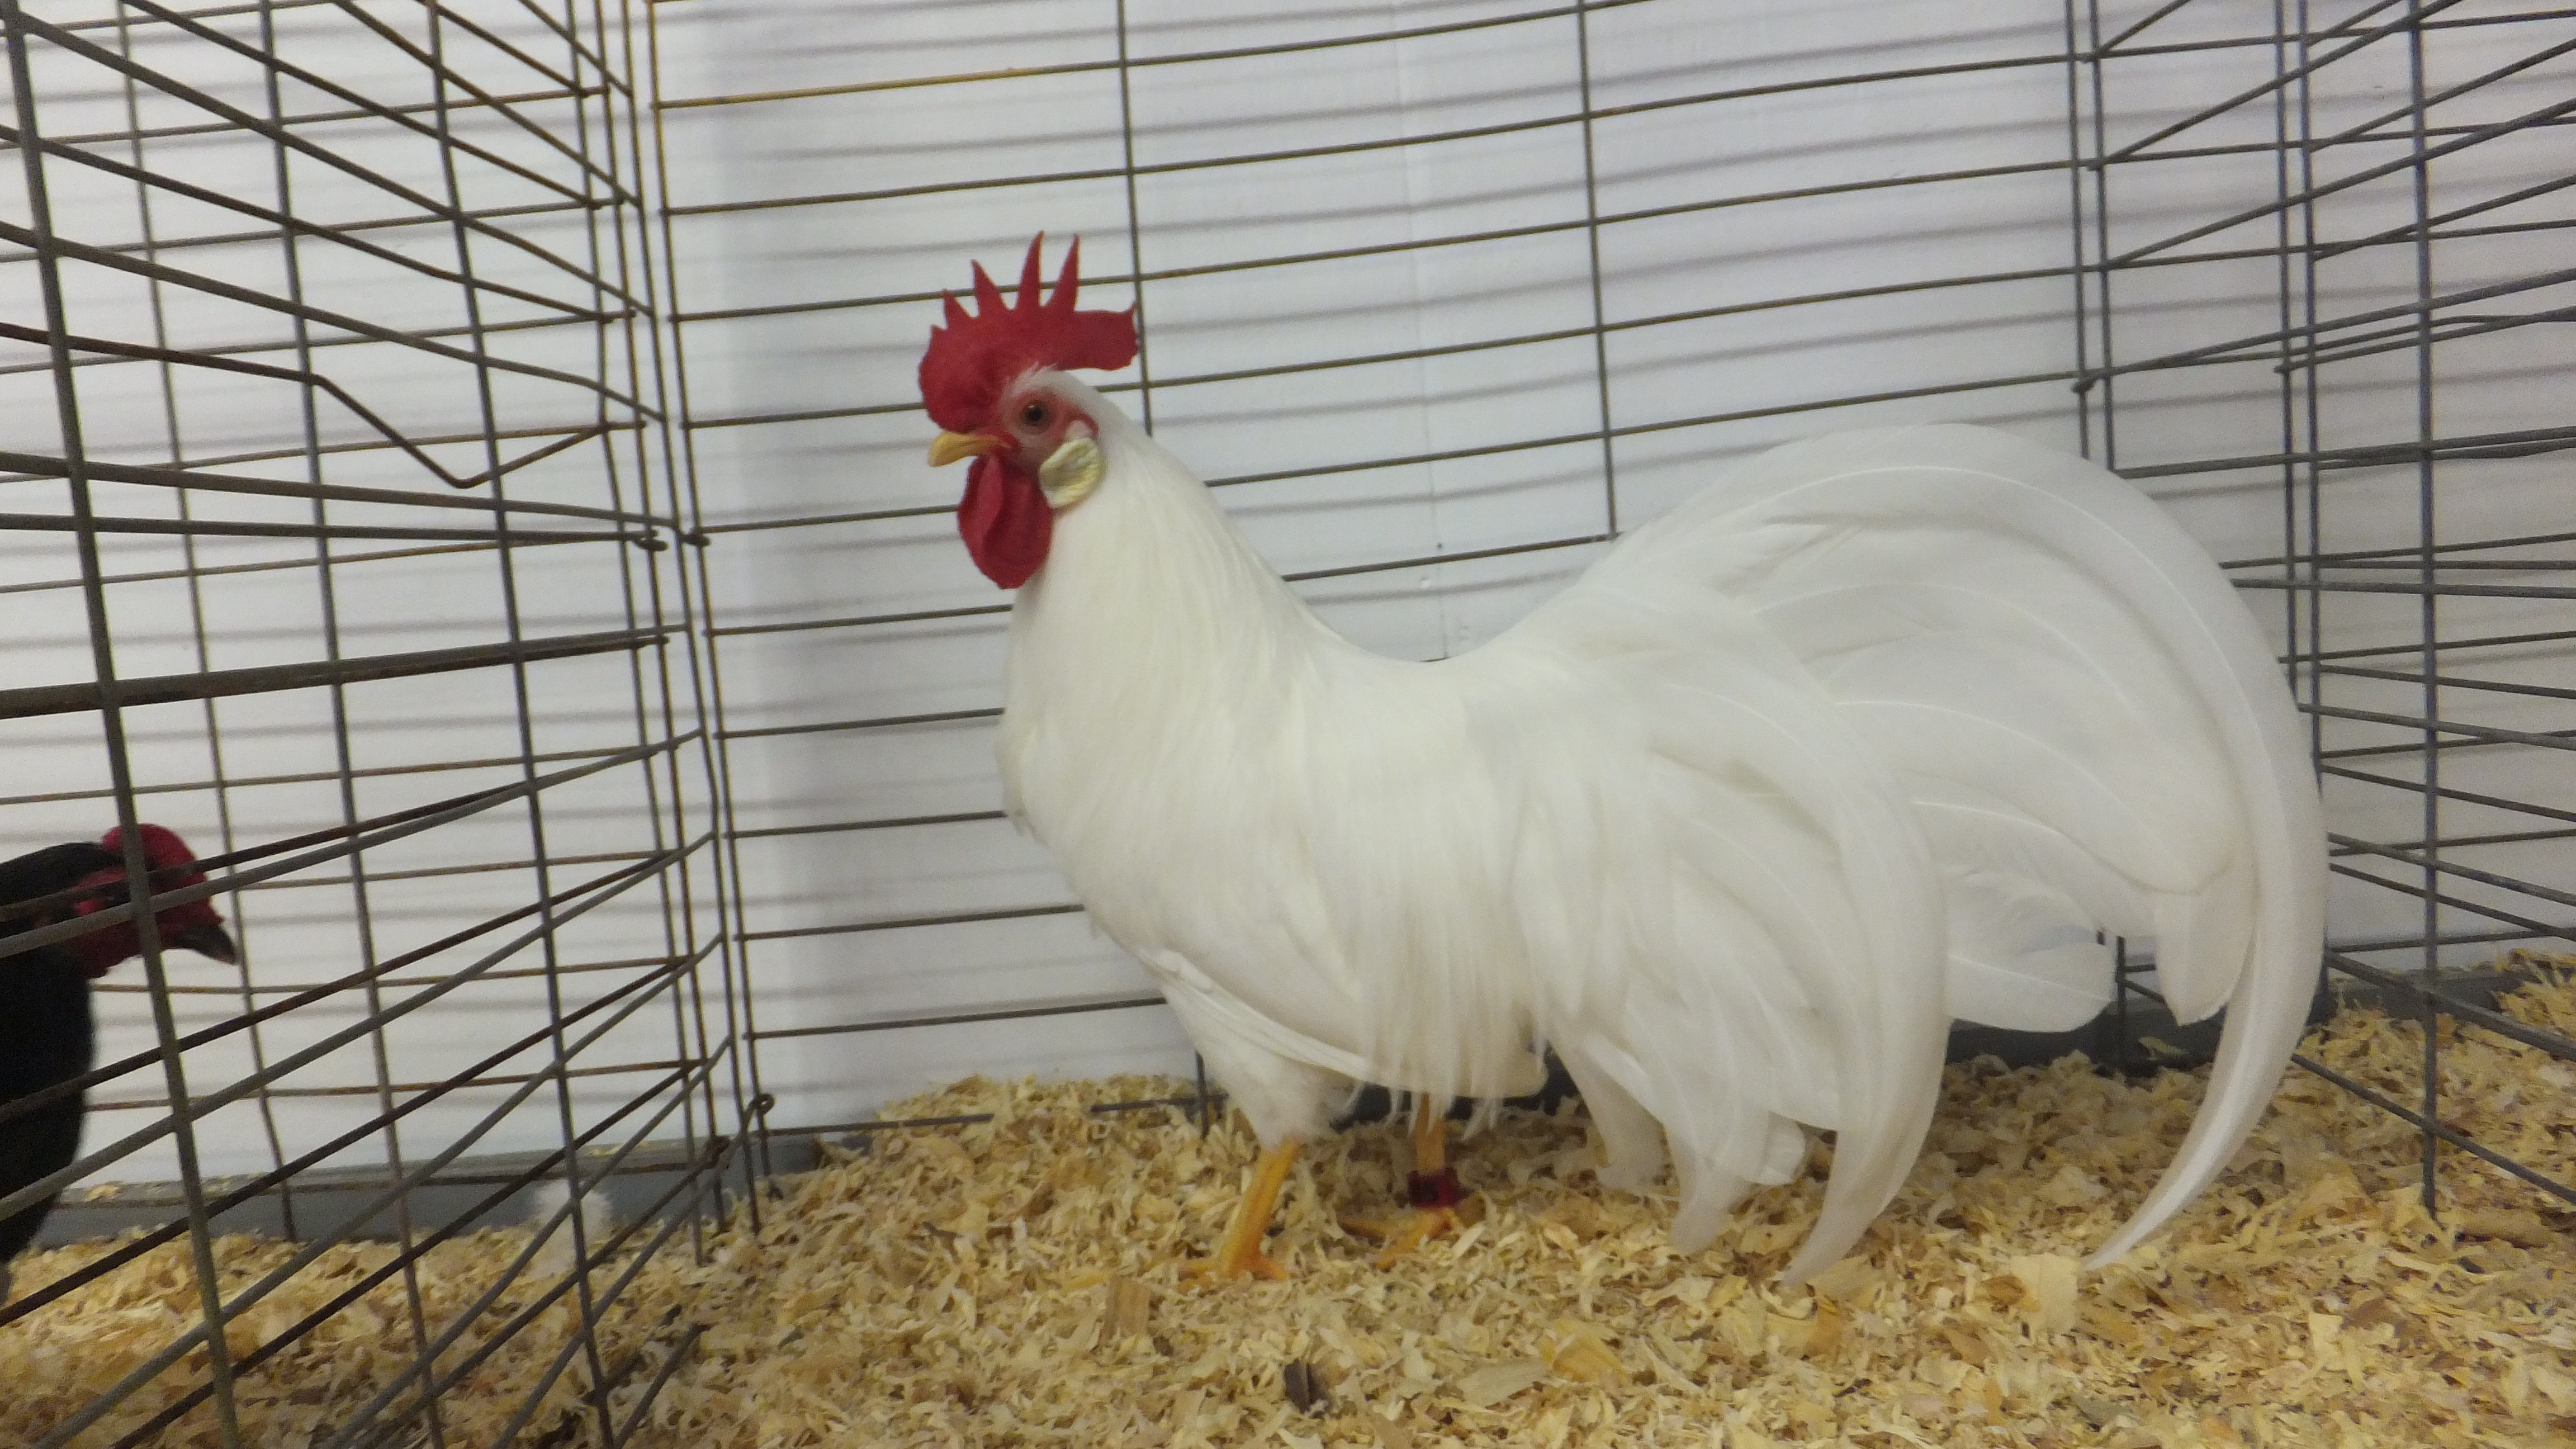
bird, wing, beak, chicken, fowl, fauna, rooster, poultry, galliformes, vertebrate, phasianidae